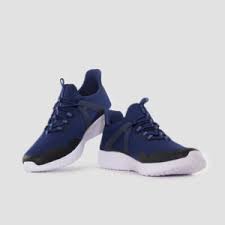
Label: Sneaker